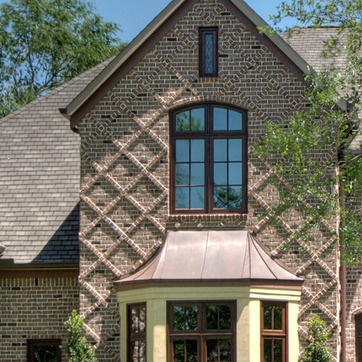
Material: glass